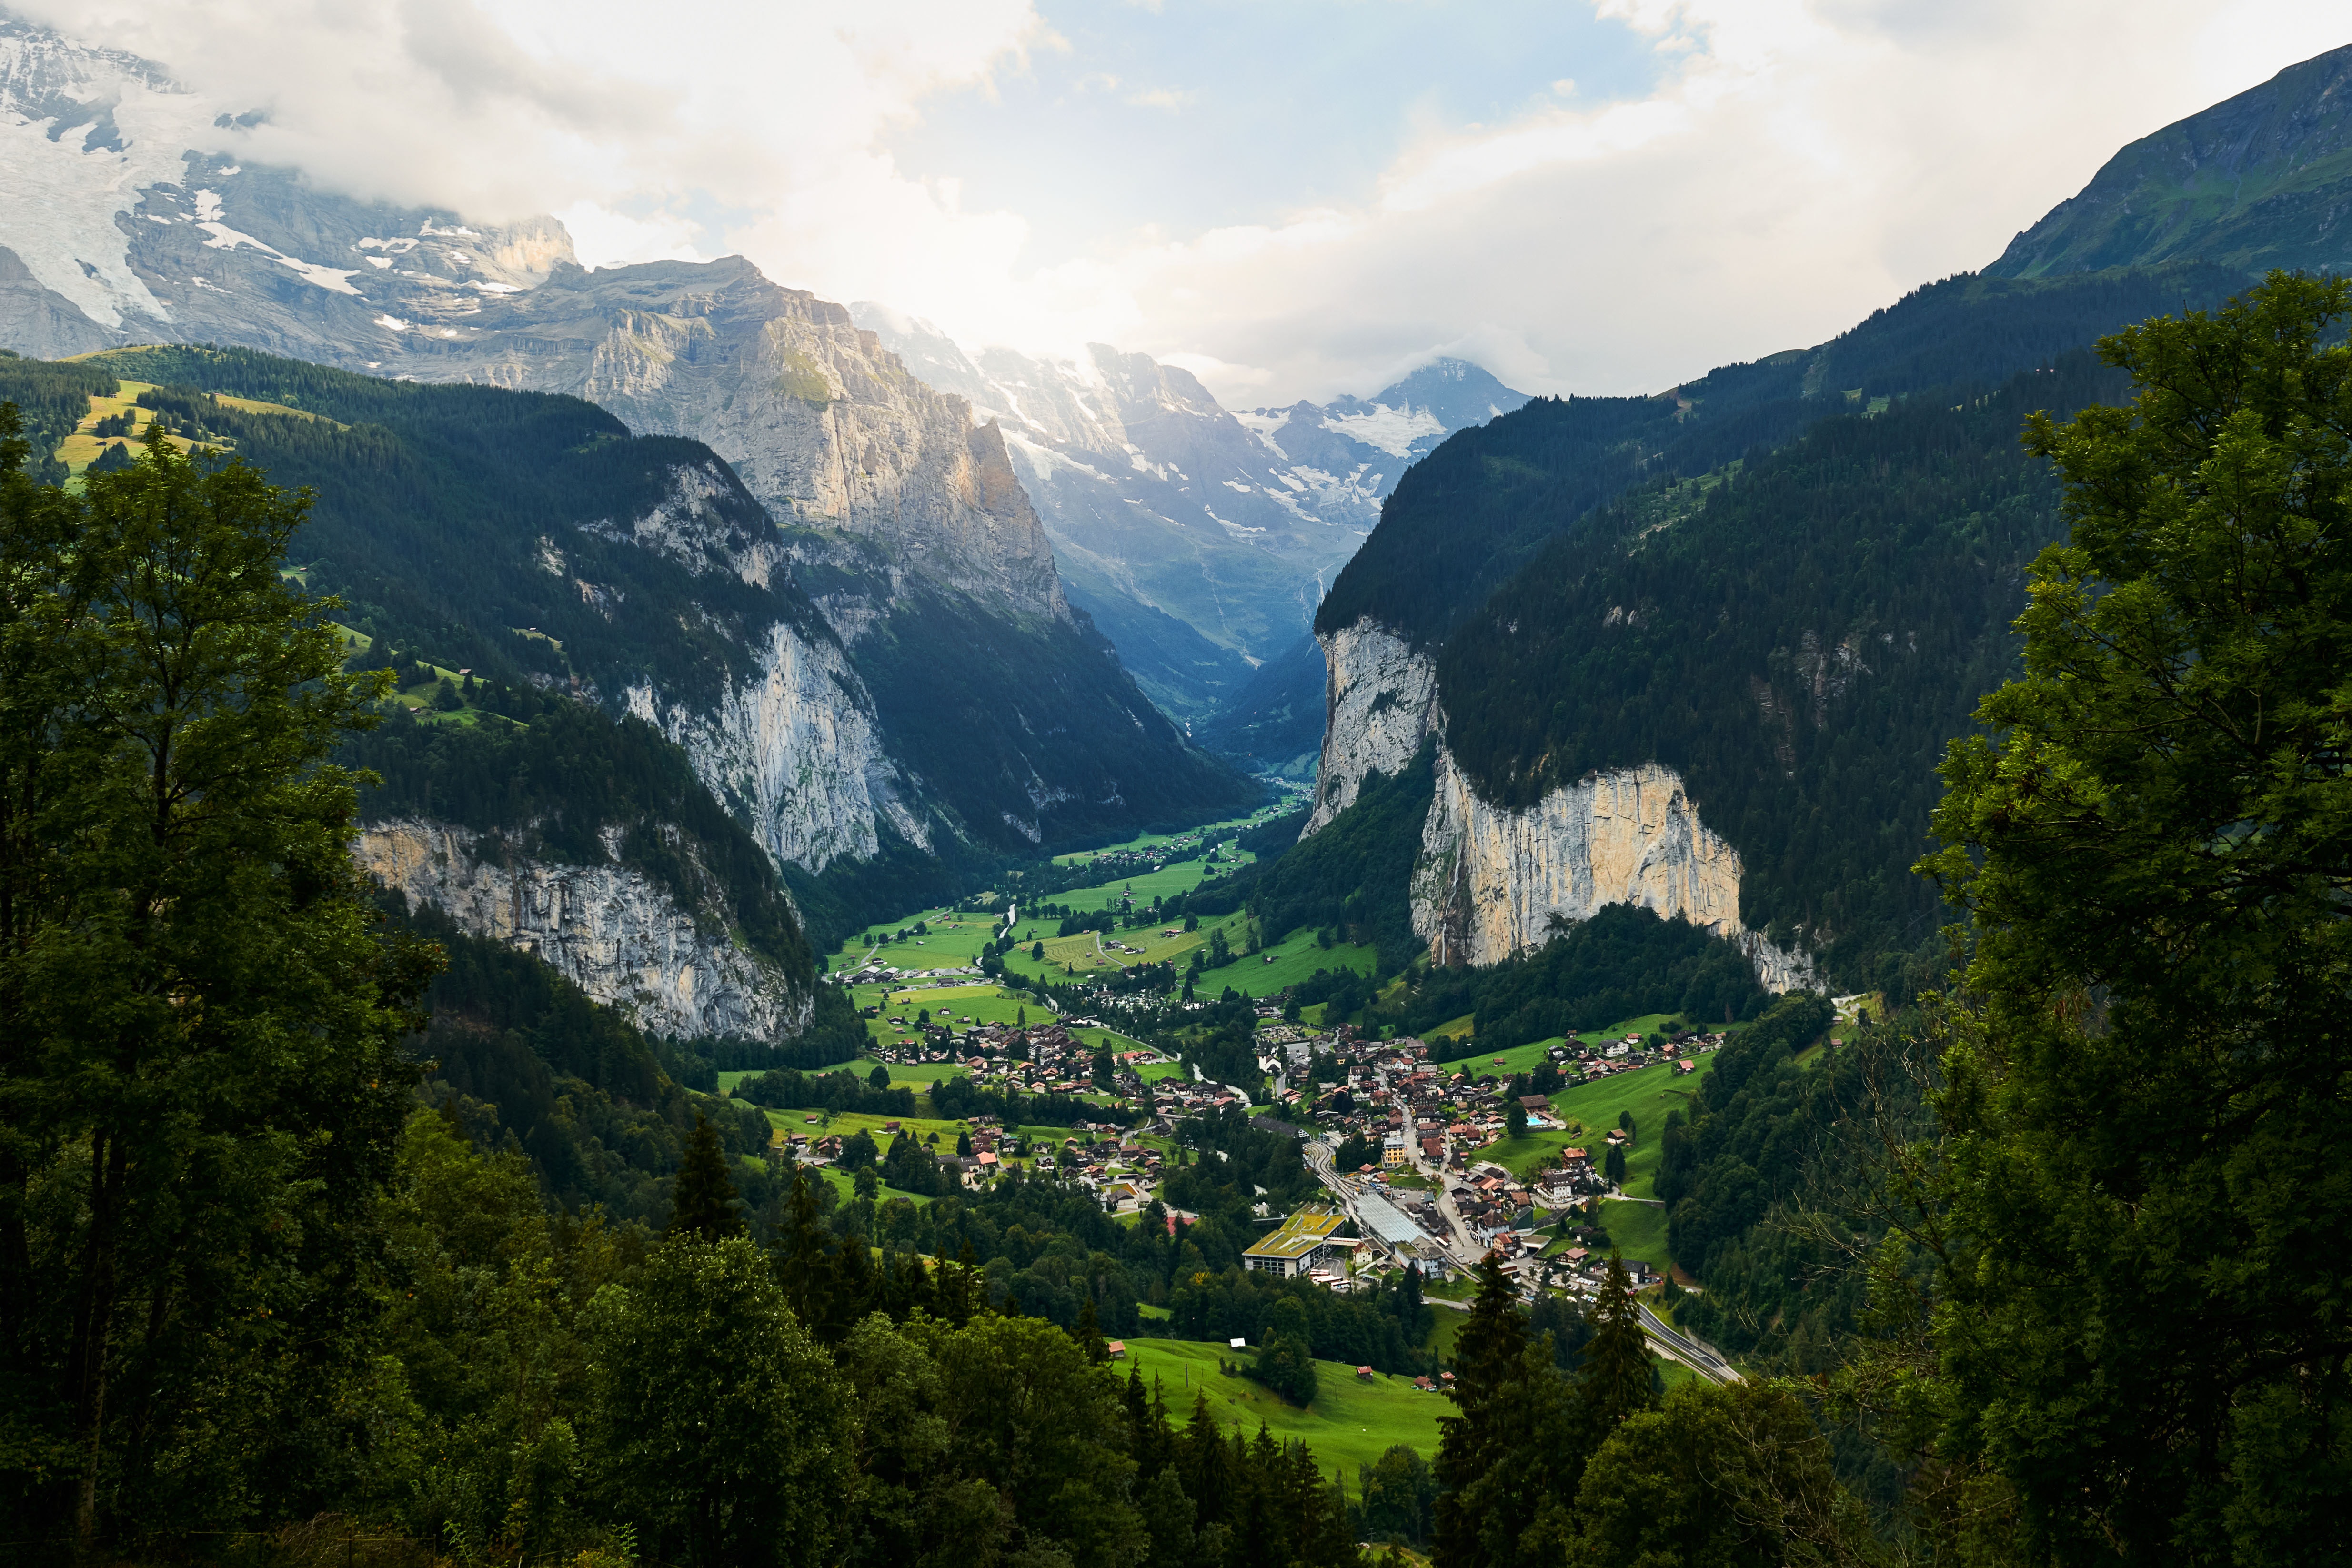
mountainous landforms, mountain, highland, natural landscape, mountain range, nature, valley, hill station, sky, vegetation, alps, wilderness, nature reserve, mount scenery, fjord, hill, biome, cloud, fell, national park, ridge, landscape, mountain pass, massif, tree, ravine, bank, terrain, tourism, mountain village, forest, geological phenomenon, world, village, cirque